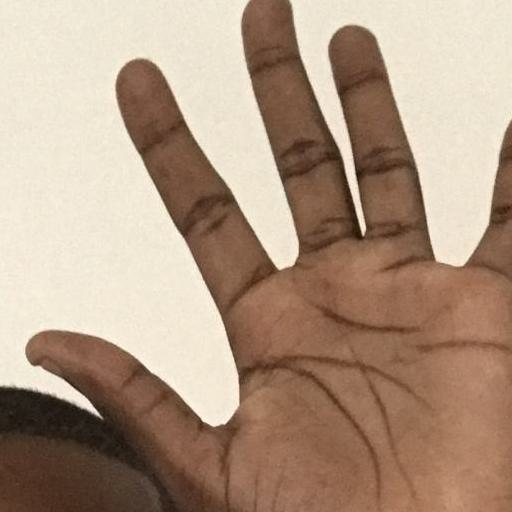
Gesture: palm